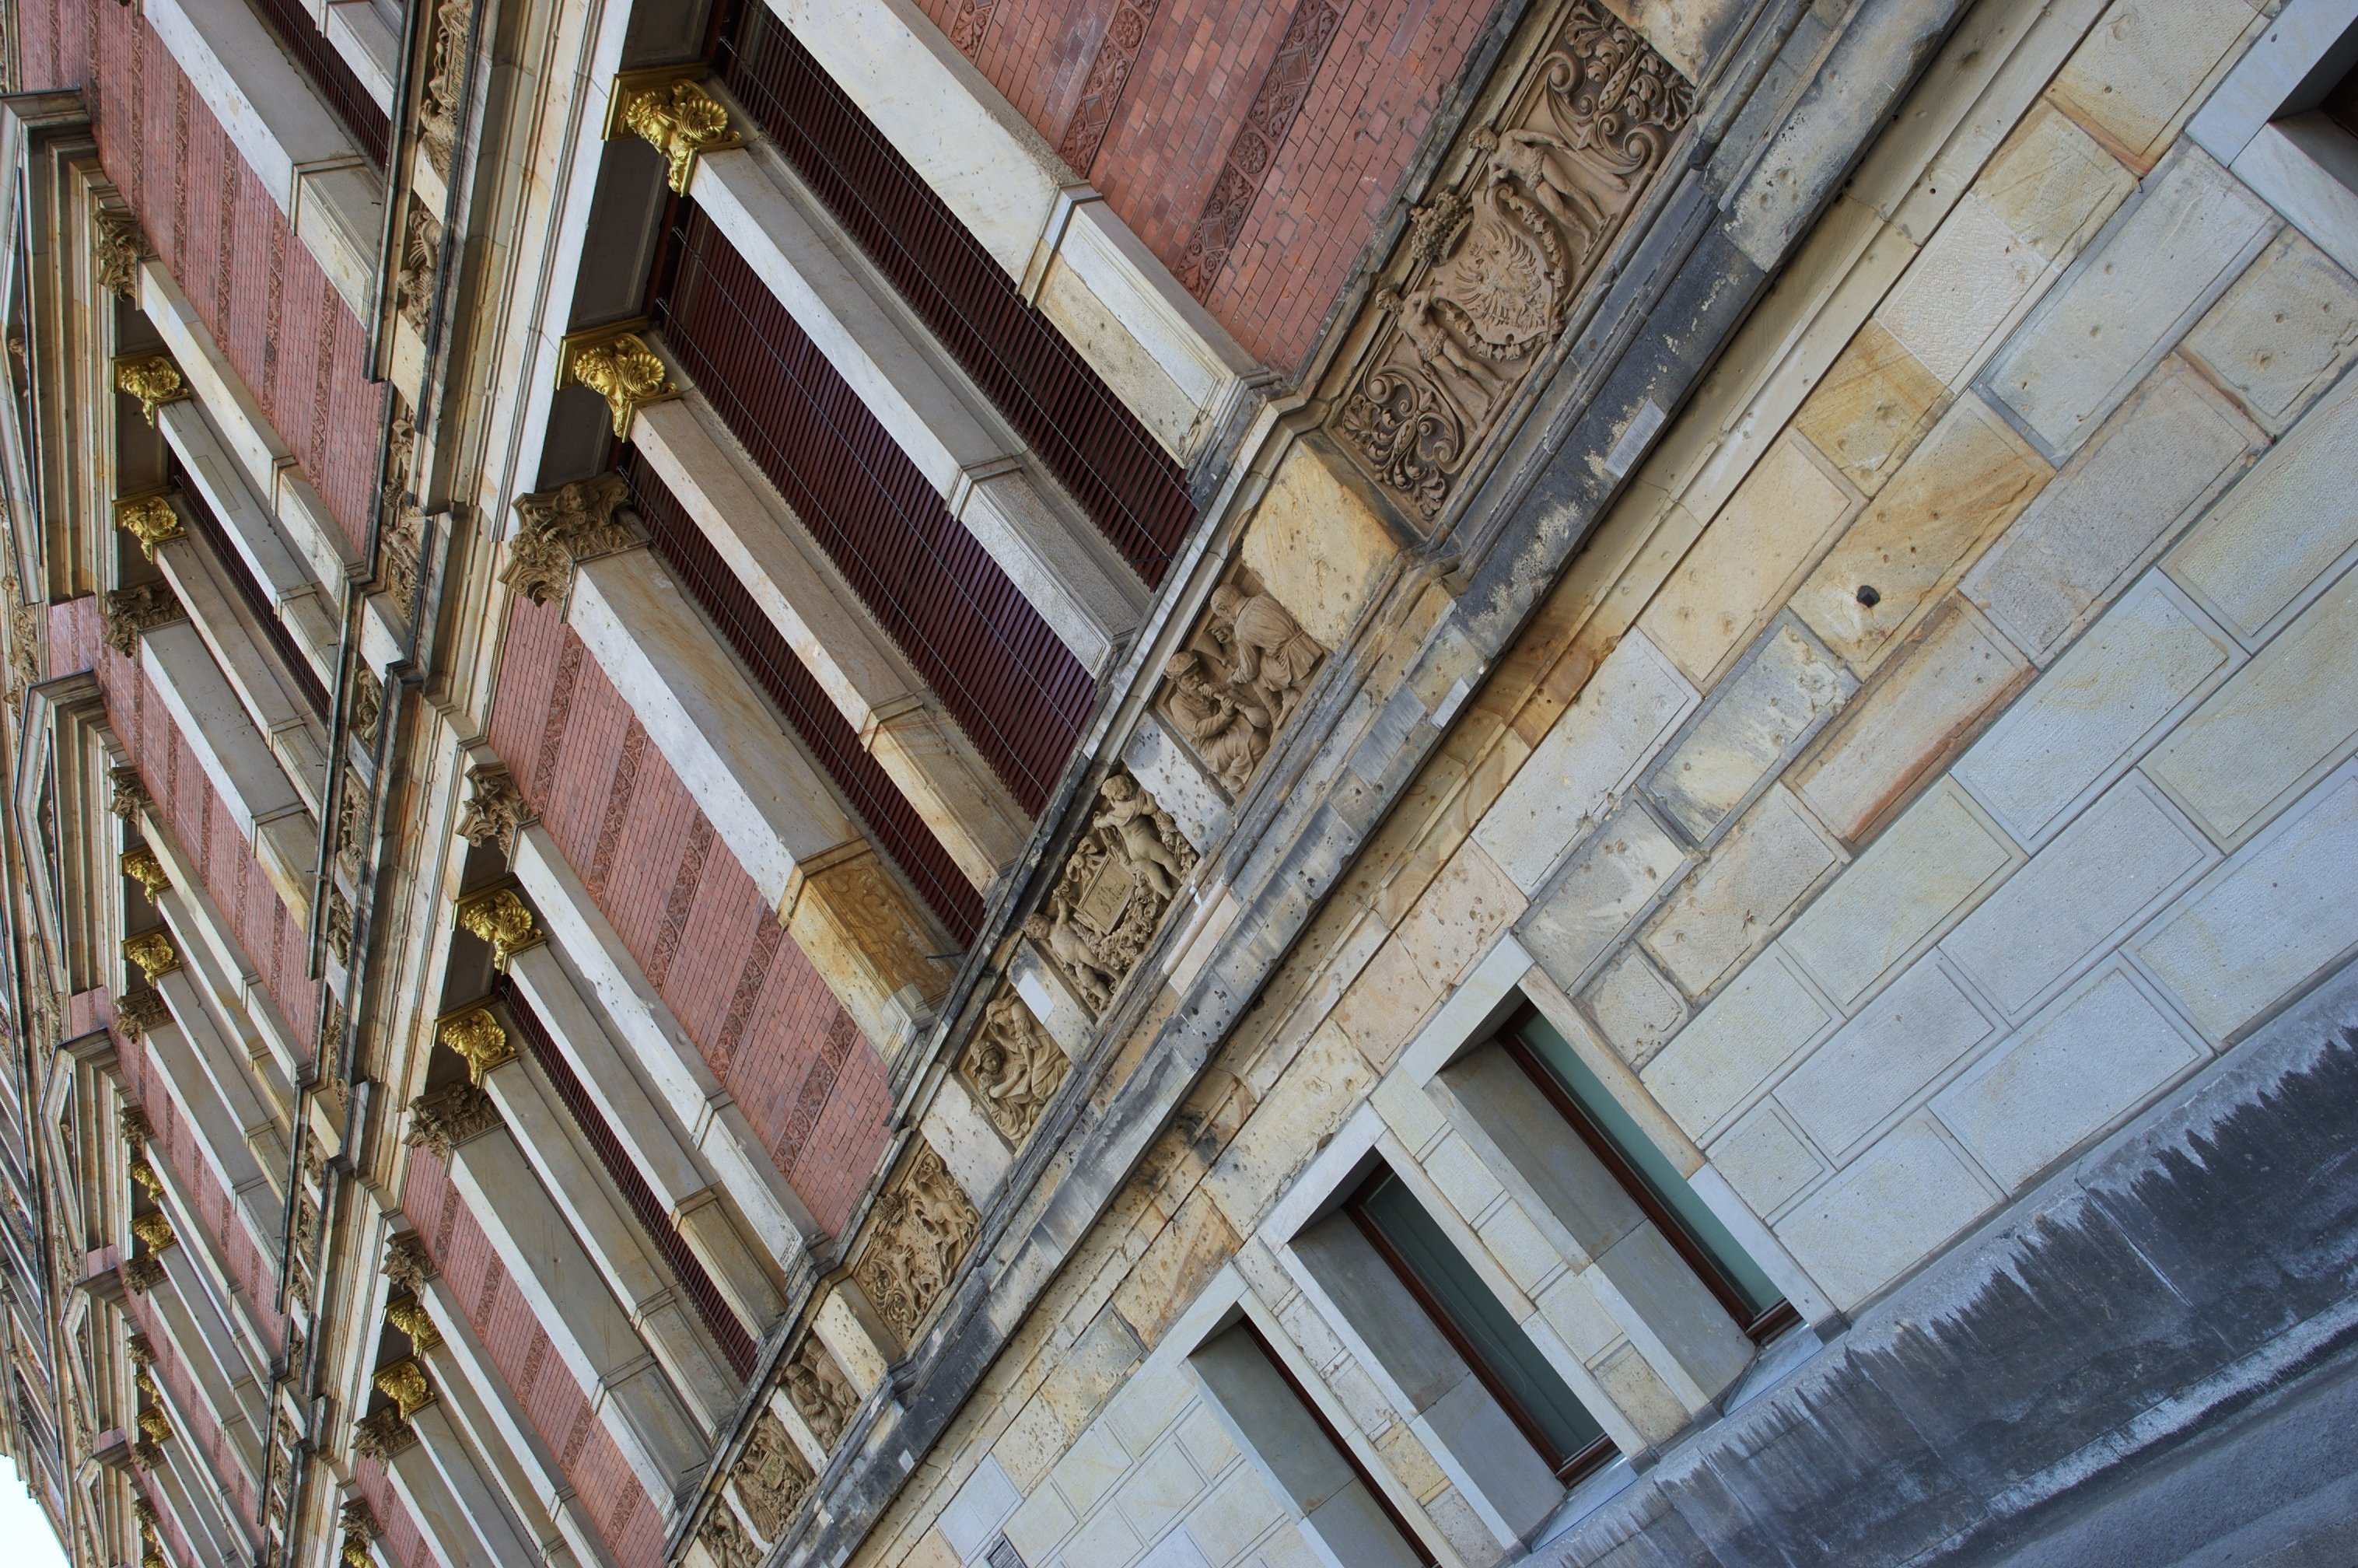
architecture, wood, house, floor, window, roof, wall, facade, brick, 2011, rawtherapee, germany, deutschland, berlin, pentax, 20mm, lenstagged, steffenzahn, guessedberlin, gwbthomaslautenschlag, k100d, justpentax, iamflickr, cosina, voigtlander, skopar, colorskopar, cv20, colorskopar20mmf35slii, 20mmf35slii, voigtlander20mm, cv2035, skopar20mmf35, siding, cosinavoigtl nder, cosinavoigtl ndercolorskopar20mmf35, voigtl nder20mmf35colorskoparslii, voigtl nder20mmf35, flooring